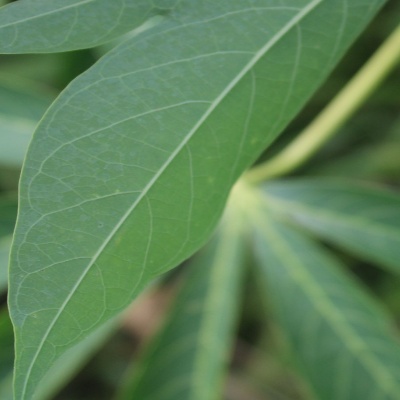
Crop: Cassava
Condition: healthy